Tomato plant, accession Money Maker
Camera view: bottom (45 deg); turntable rotation: 150 degrees
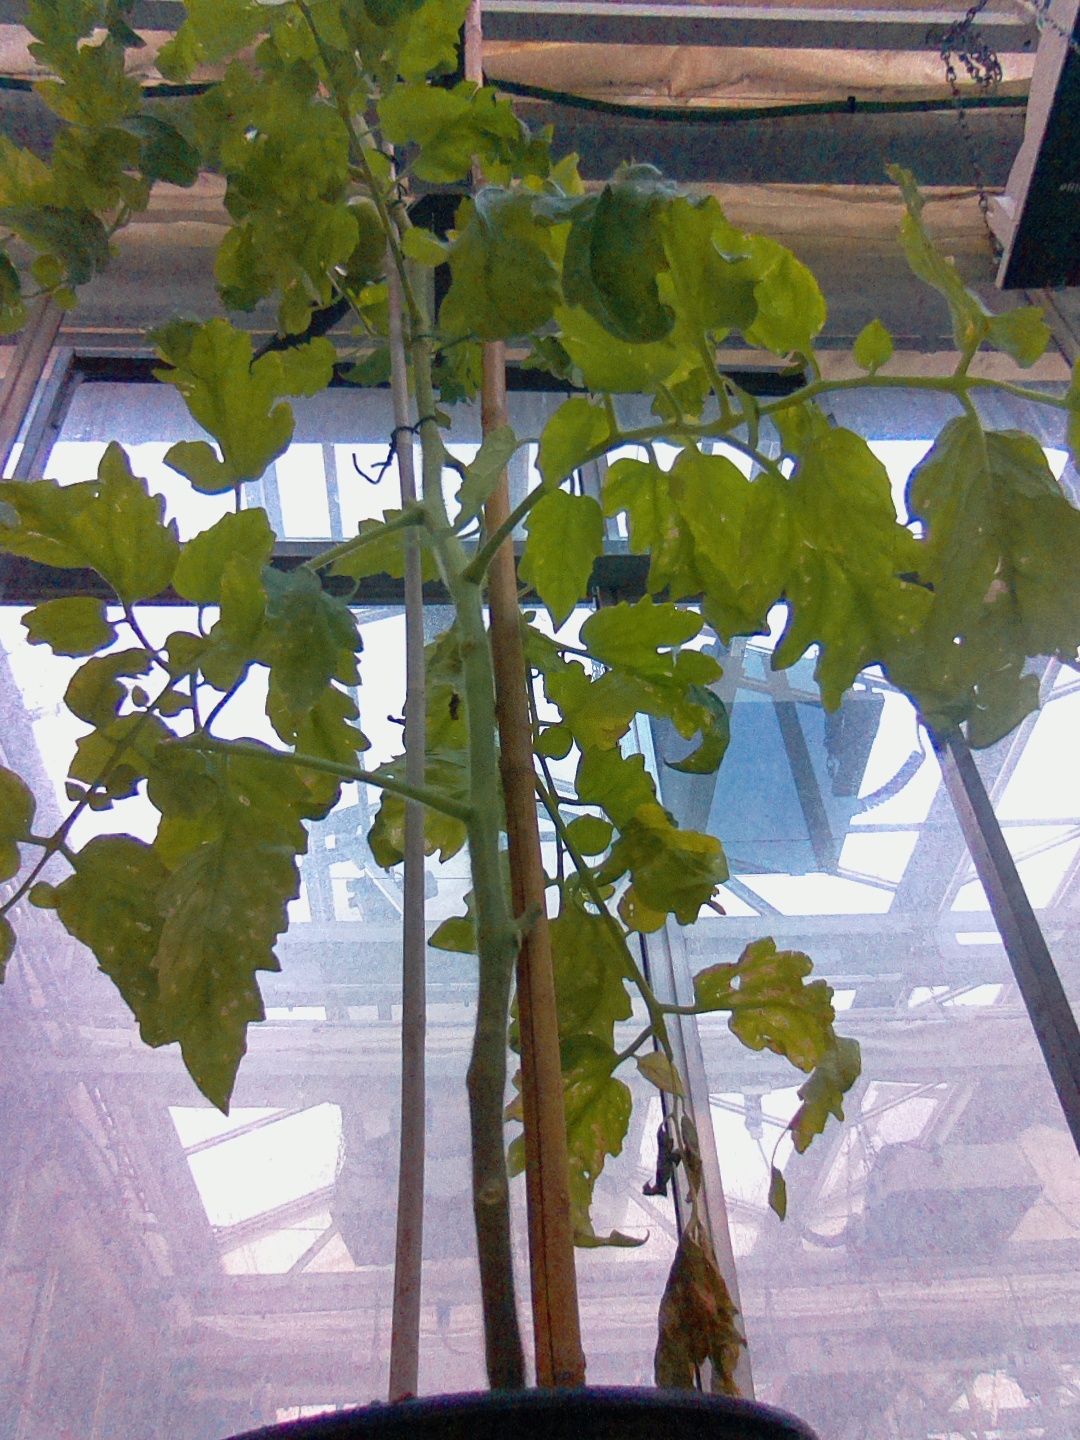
BBCH growth stage 77: 70%-80% of final fruit size